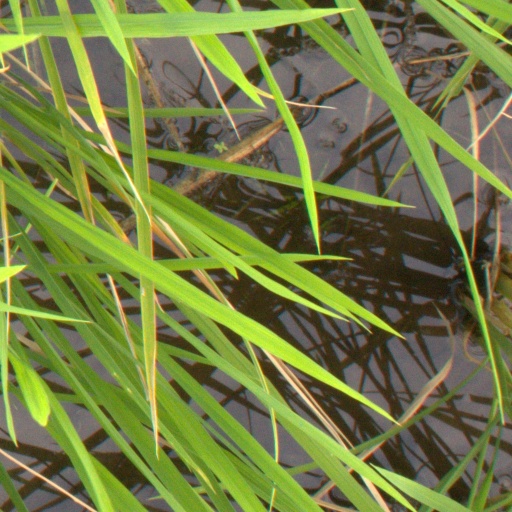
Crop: rice